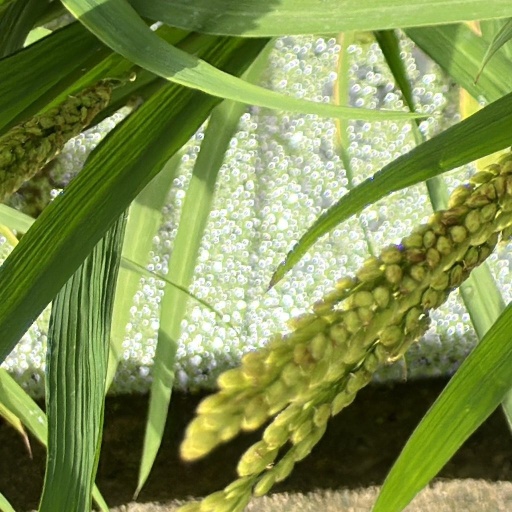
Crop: rice